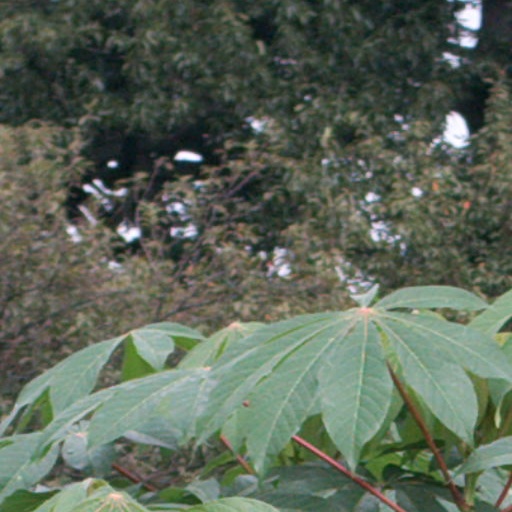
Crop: cassava